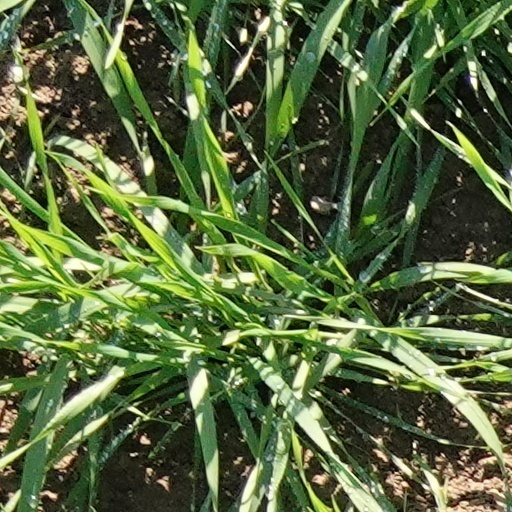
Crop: wheat